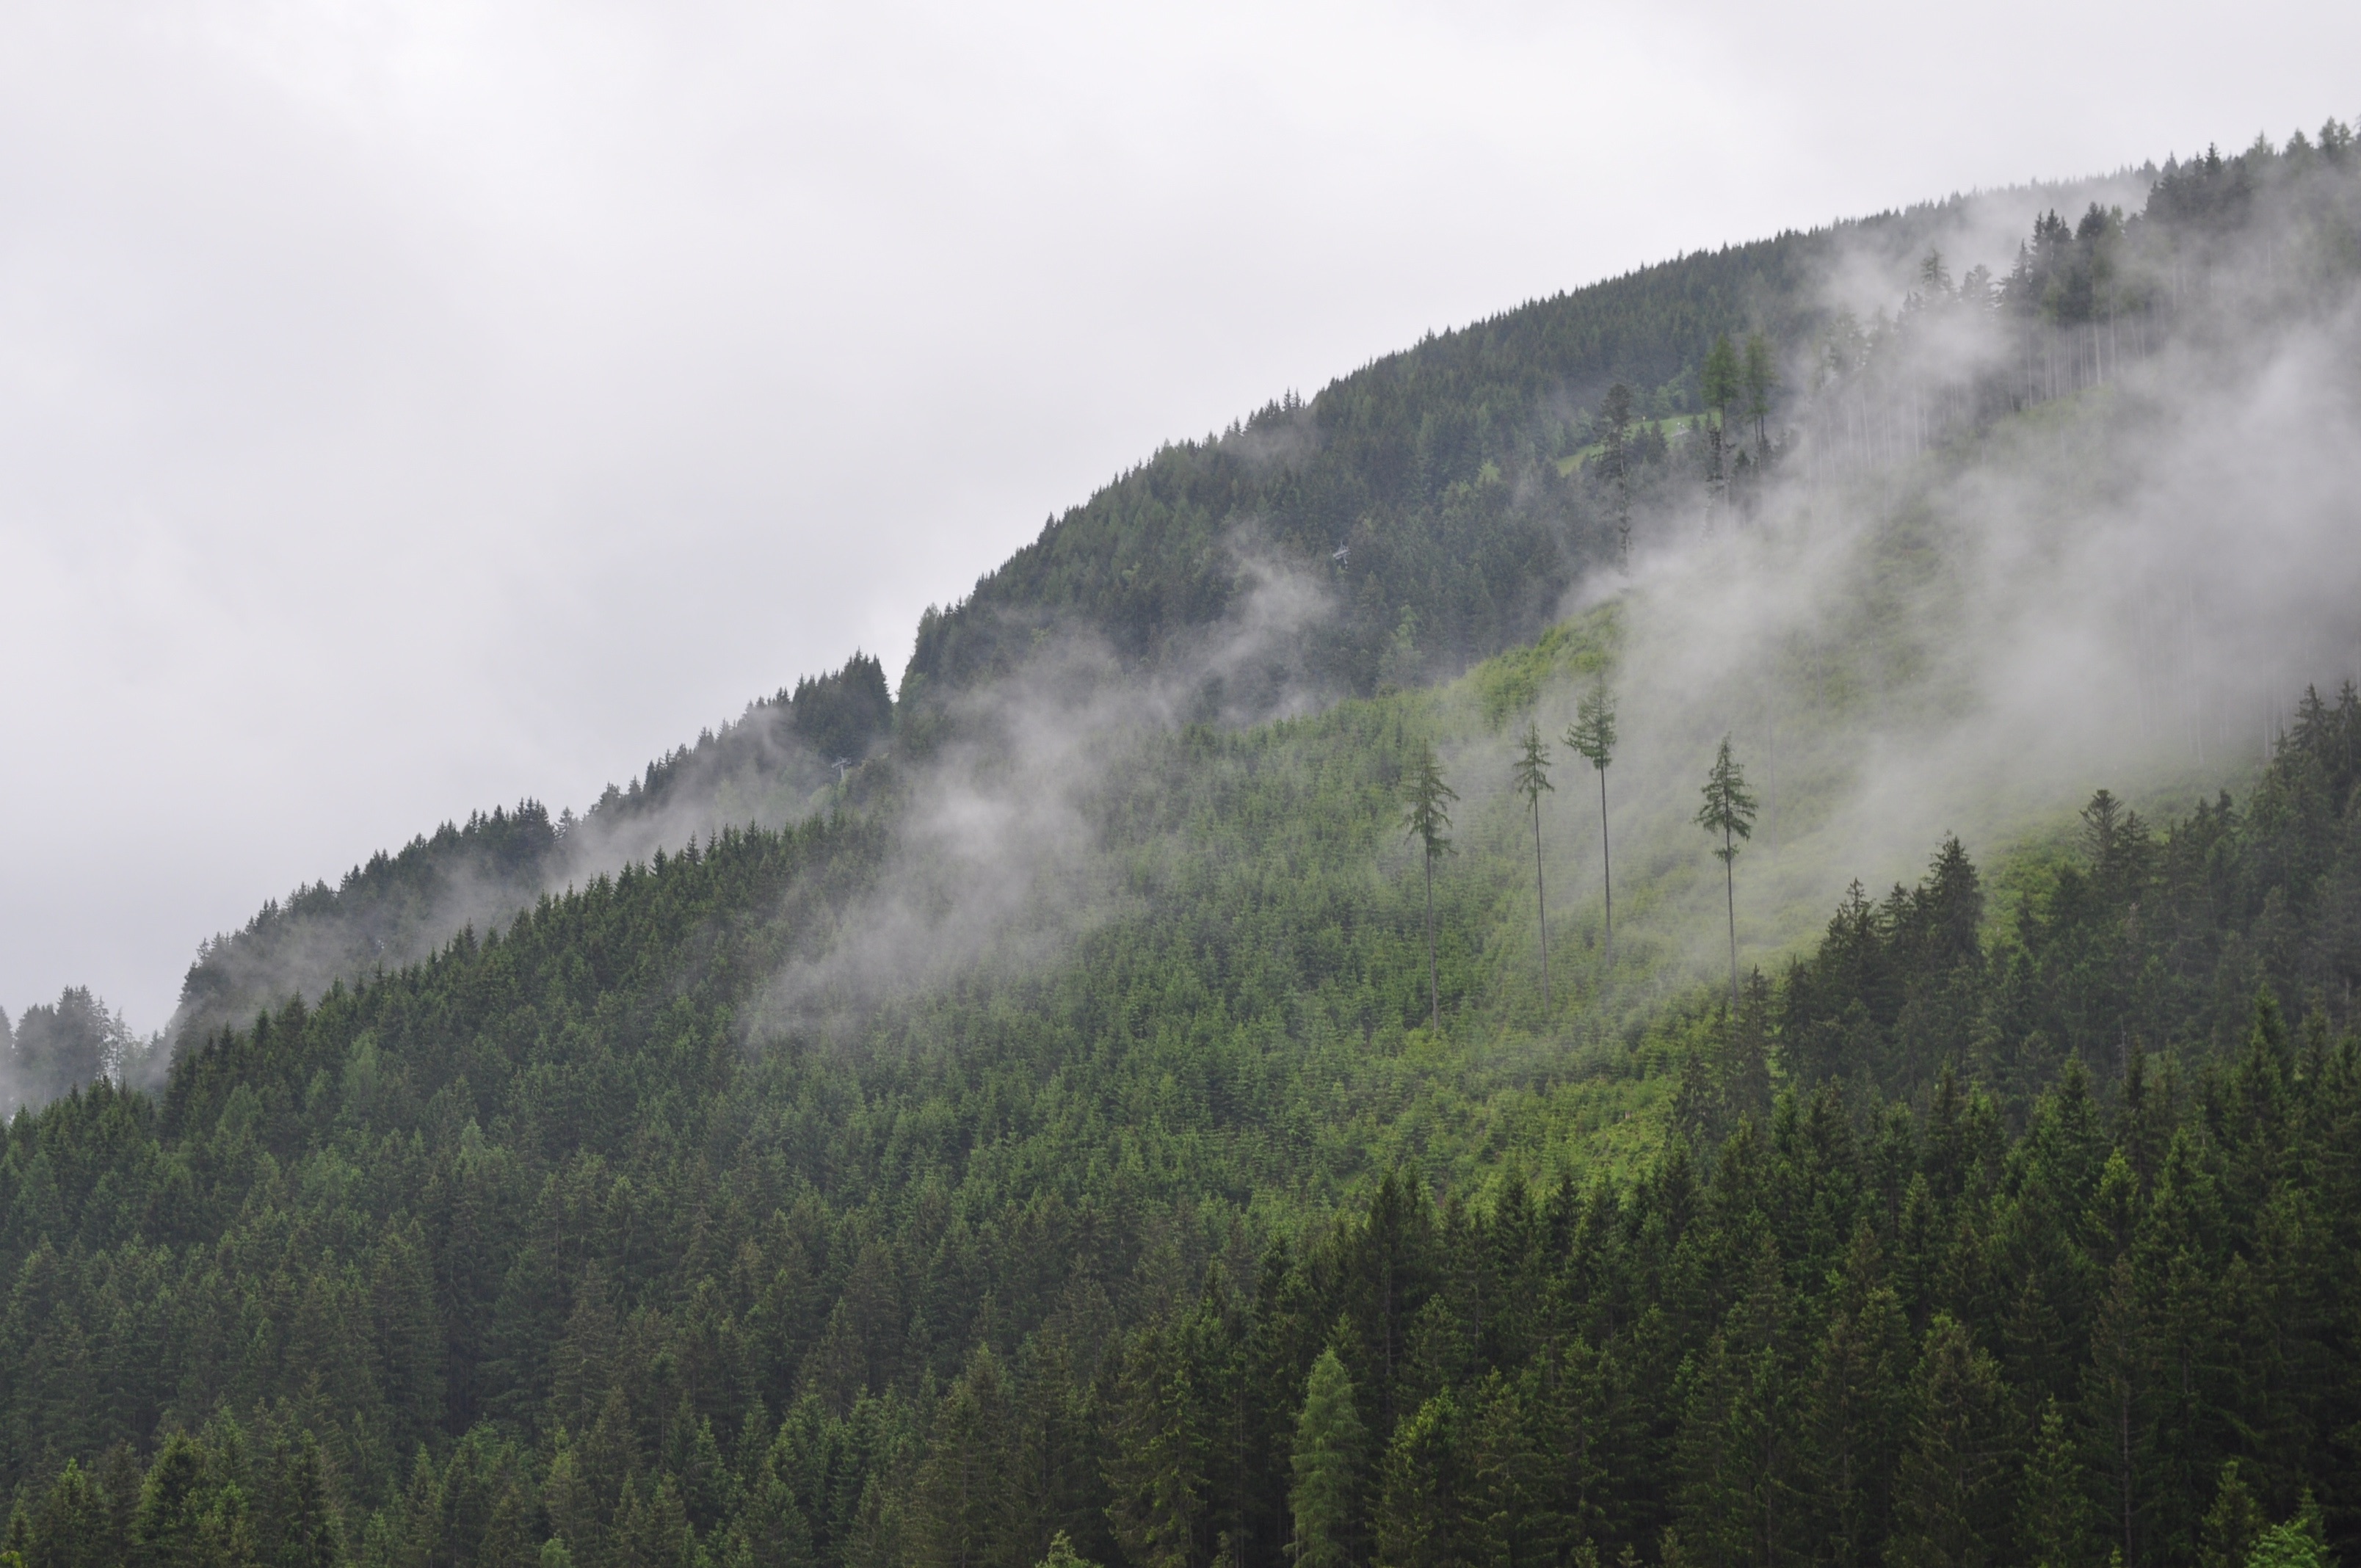
nature, forest, wilderness, mountain, cloud, fog, mist, hill, valley, mountain range, weather, ridge, alps, rainforest, plateau, landform, hill station, geographical feature, atmospheric phenomenon, mountainous landforms, geological phenomenon